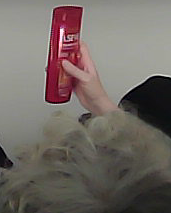
Product: loreal_shampoo